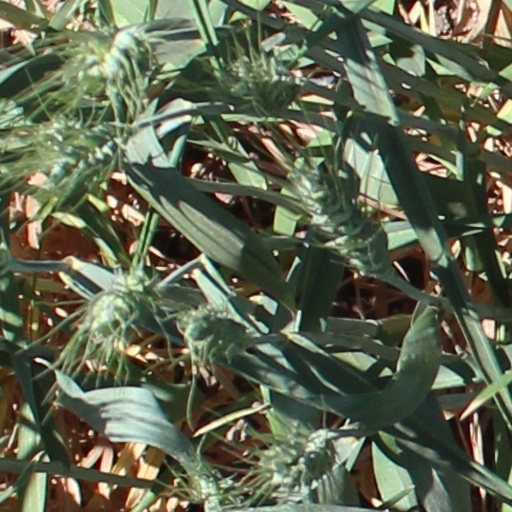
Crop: wheat